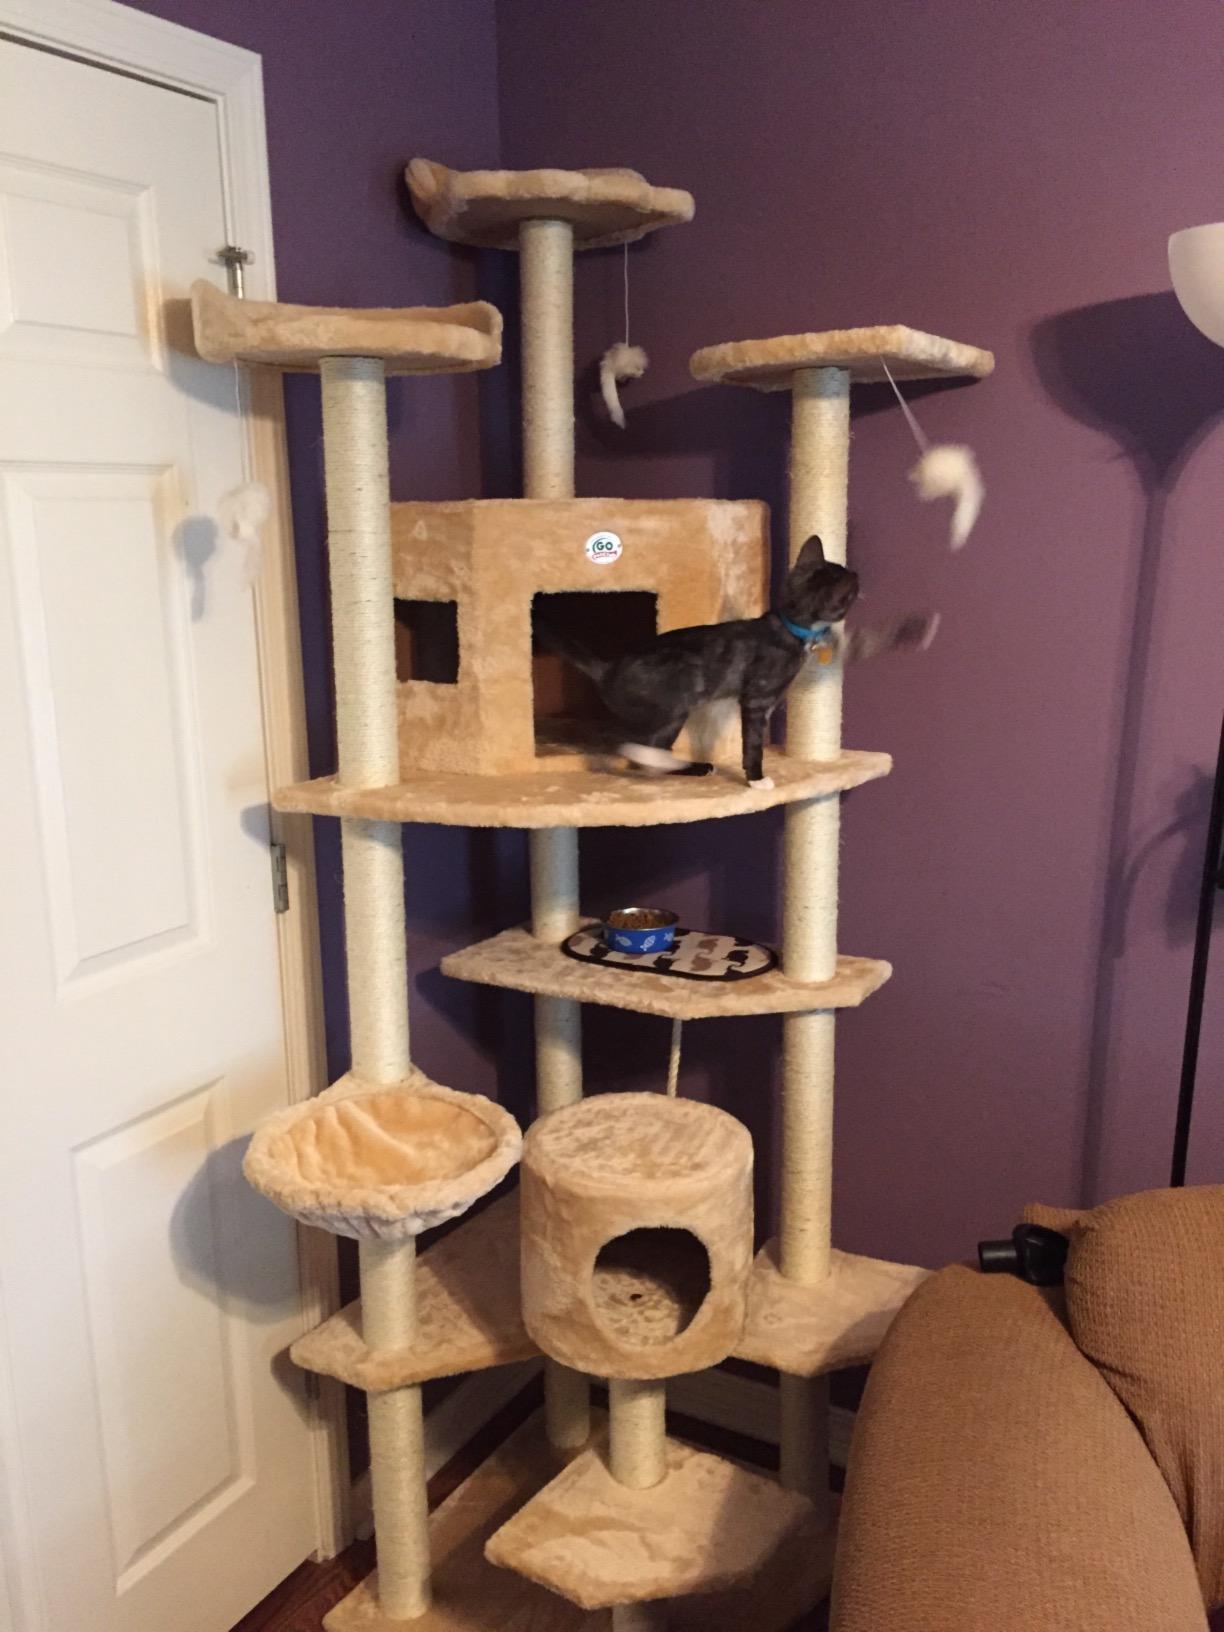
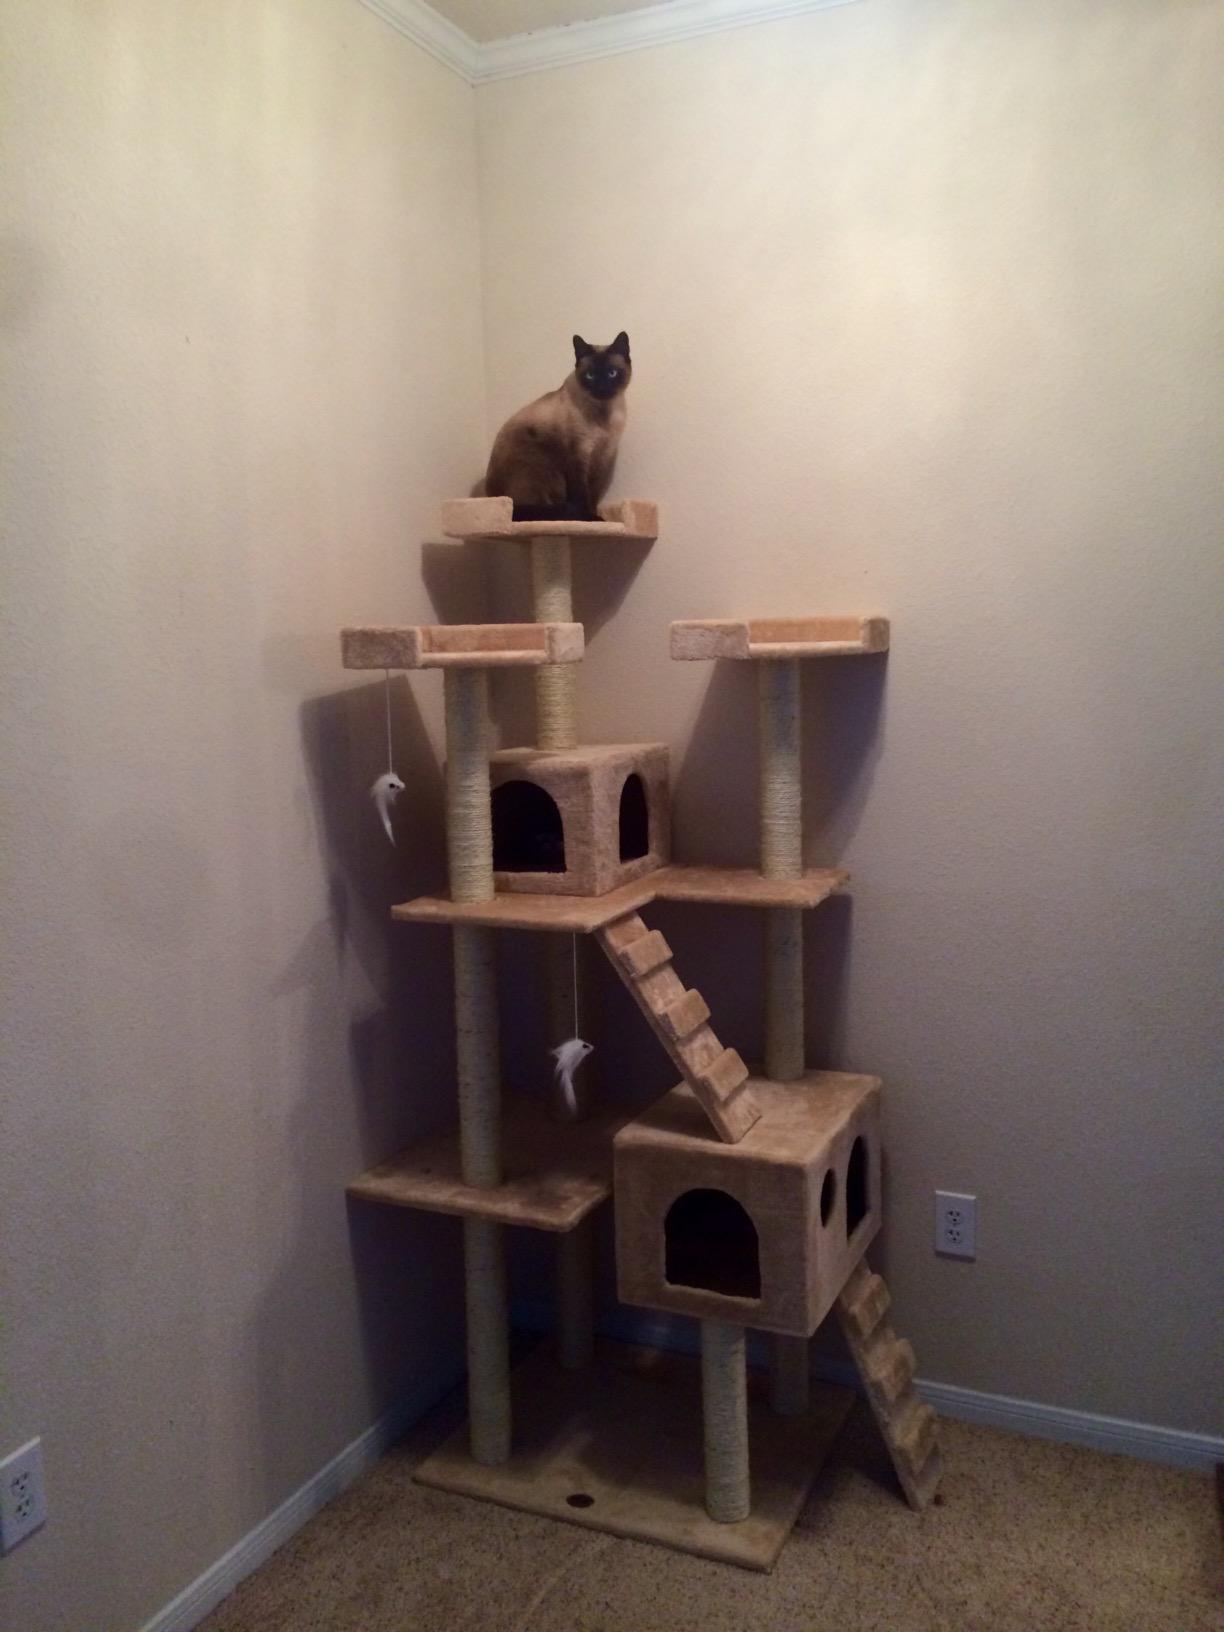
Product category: items_cat tree
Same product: no